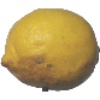
Label: lemon